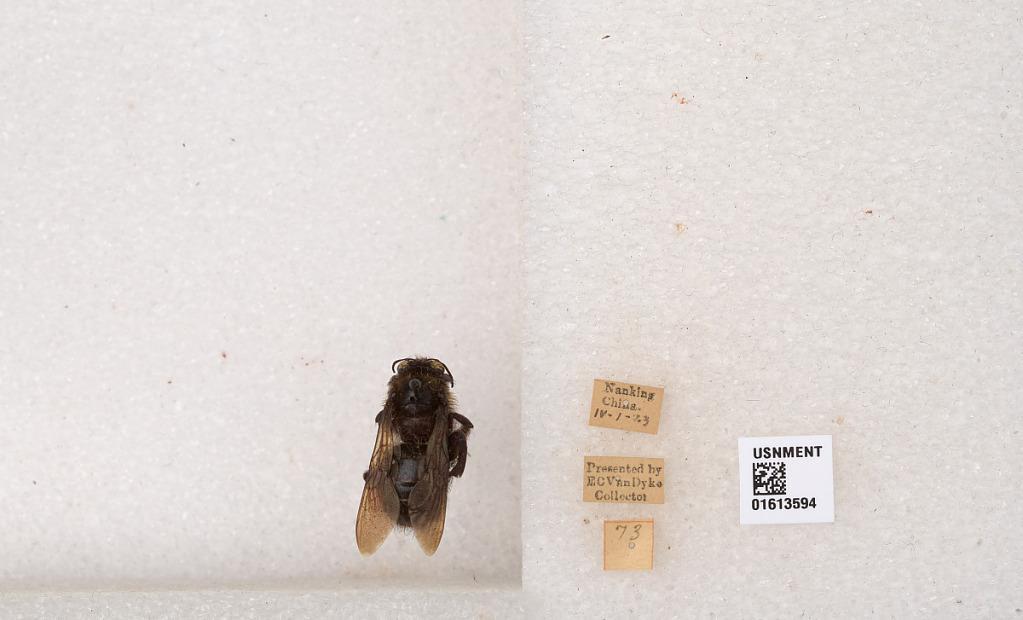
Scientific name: Xylocopa (Biluna) tranquebarorum tranquebarorum (Swederus)
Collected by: L. Thiel
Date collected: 1923-4-1
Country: China
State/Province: Jiangsu
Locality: Nanking